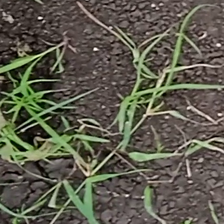
Weed species: Harali_(Cynodon_dactylon)